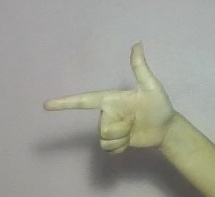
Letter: yaa